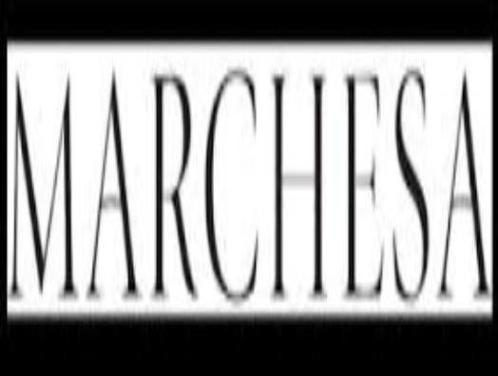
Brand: marchesa
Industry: Clothes